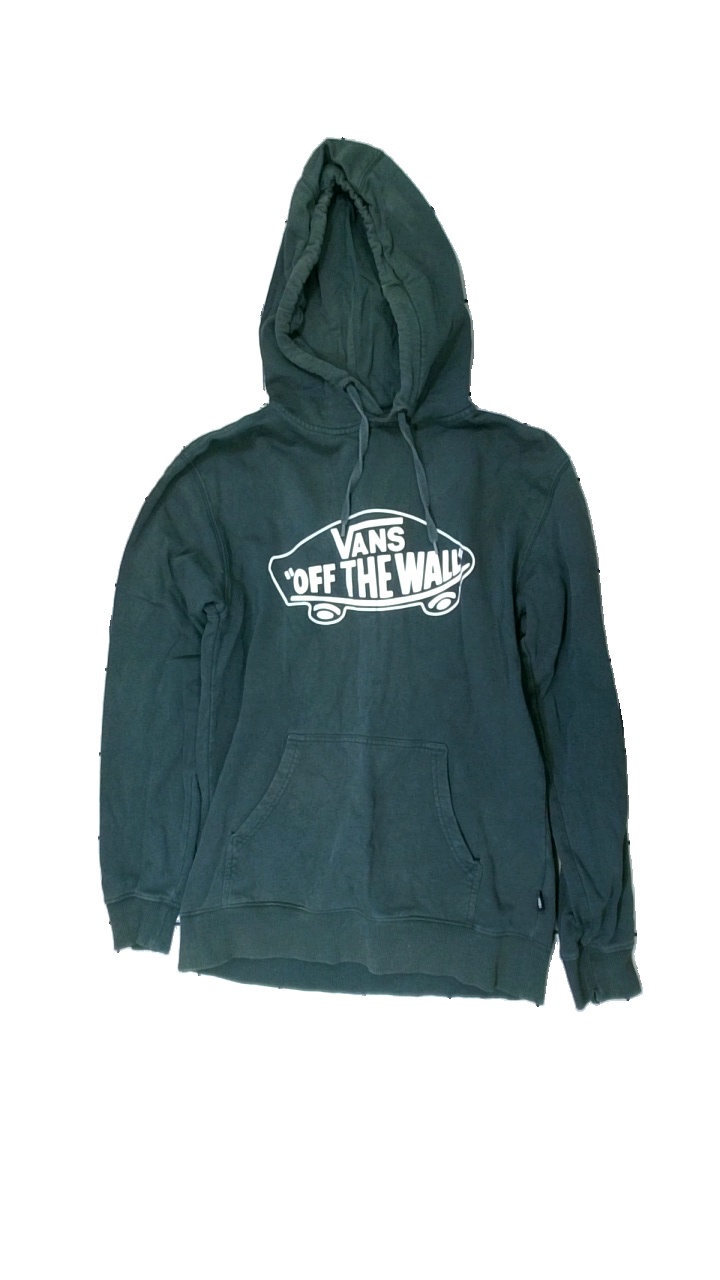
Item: Hoodie (Men)
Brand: Vans
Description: grön hoodie med logga fram. hål vid ärmarna och vid fickan fram. urtvättad
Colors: Green, White
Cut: Regular
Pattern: Logo print
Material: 100% cotton
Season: All
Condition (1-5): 2
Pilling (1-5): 5
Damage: hål
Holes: Major
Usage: Export
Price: <50